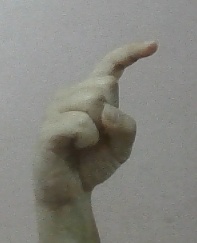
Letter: ra